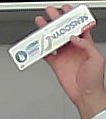
Product: sensodyne_toothpaste